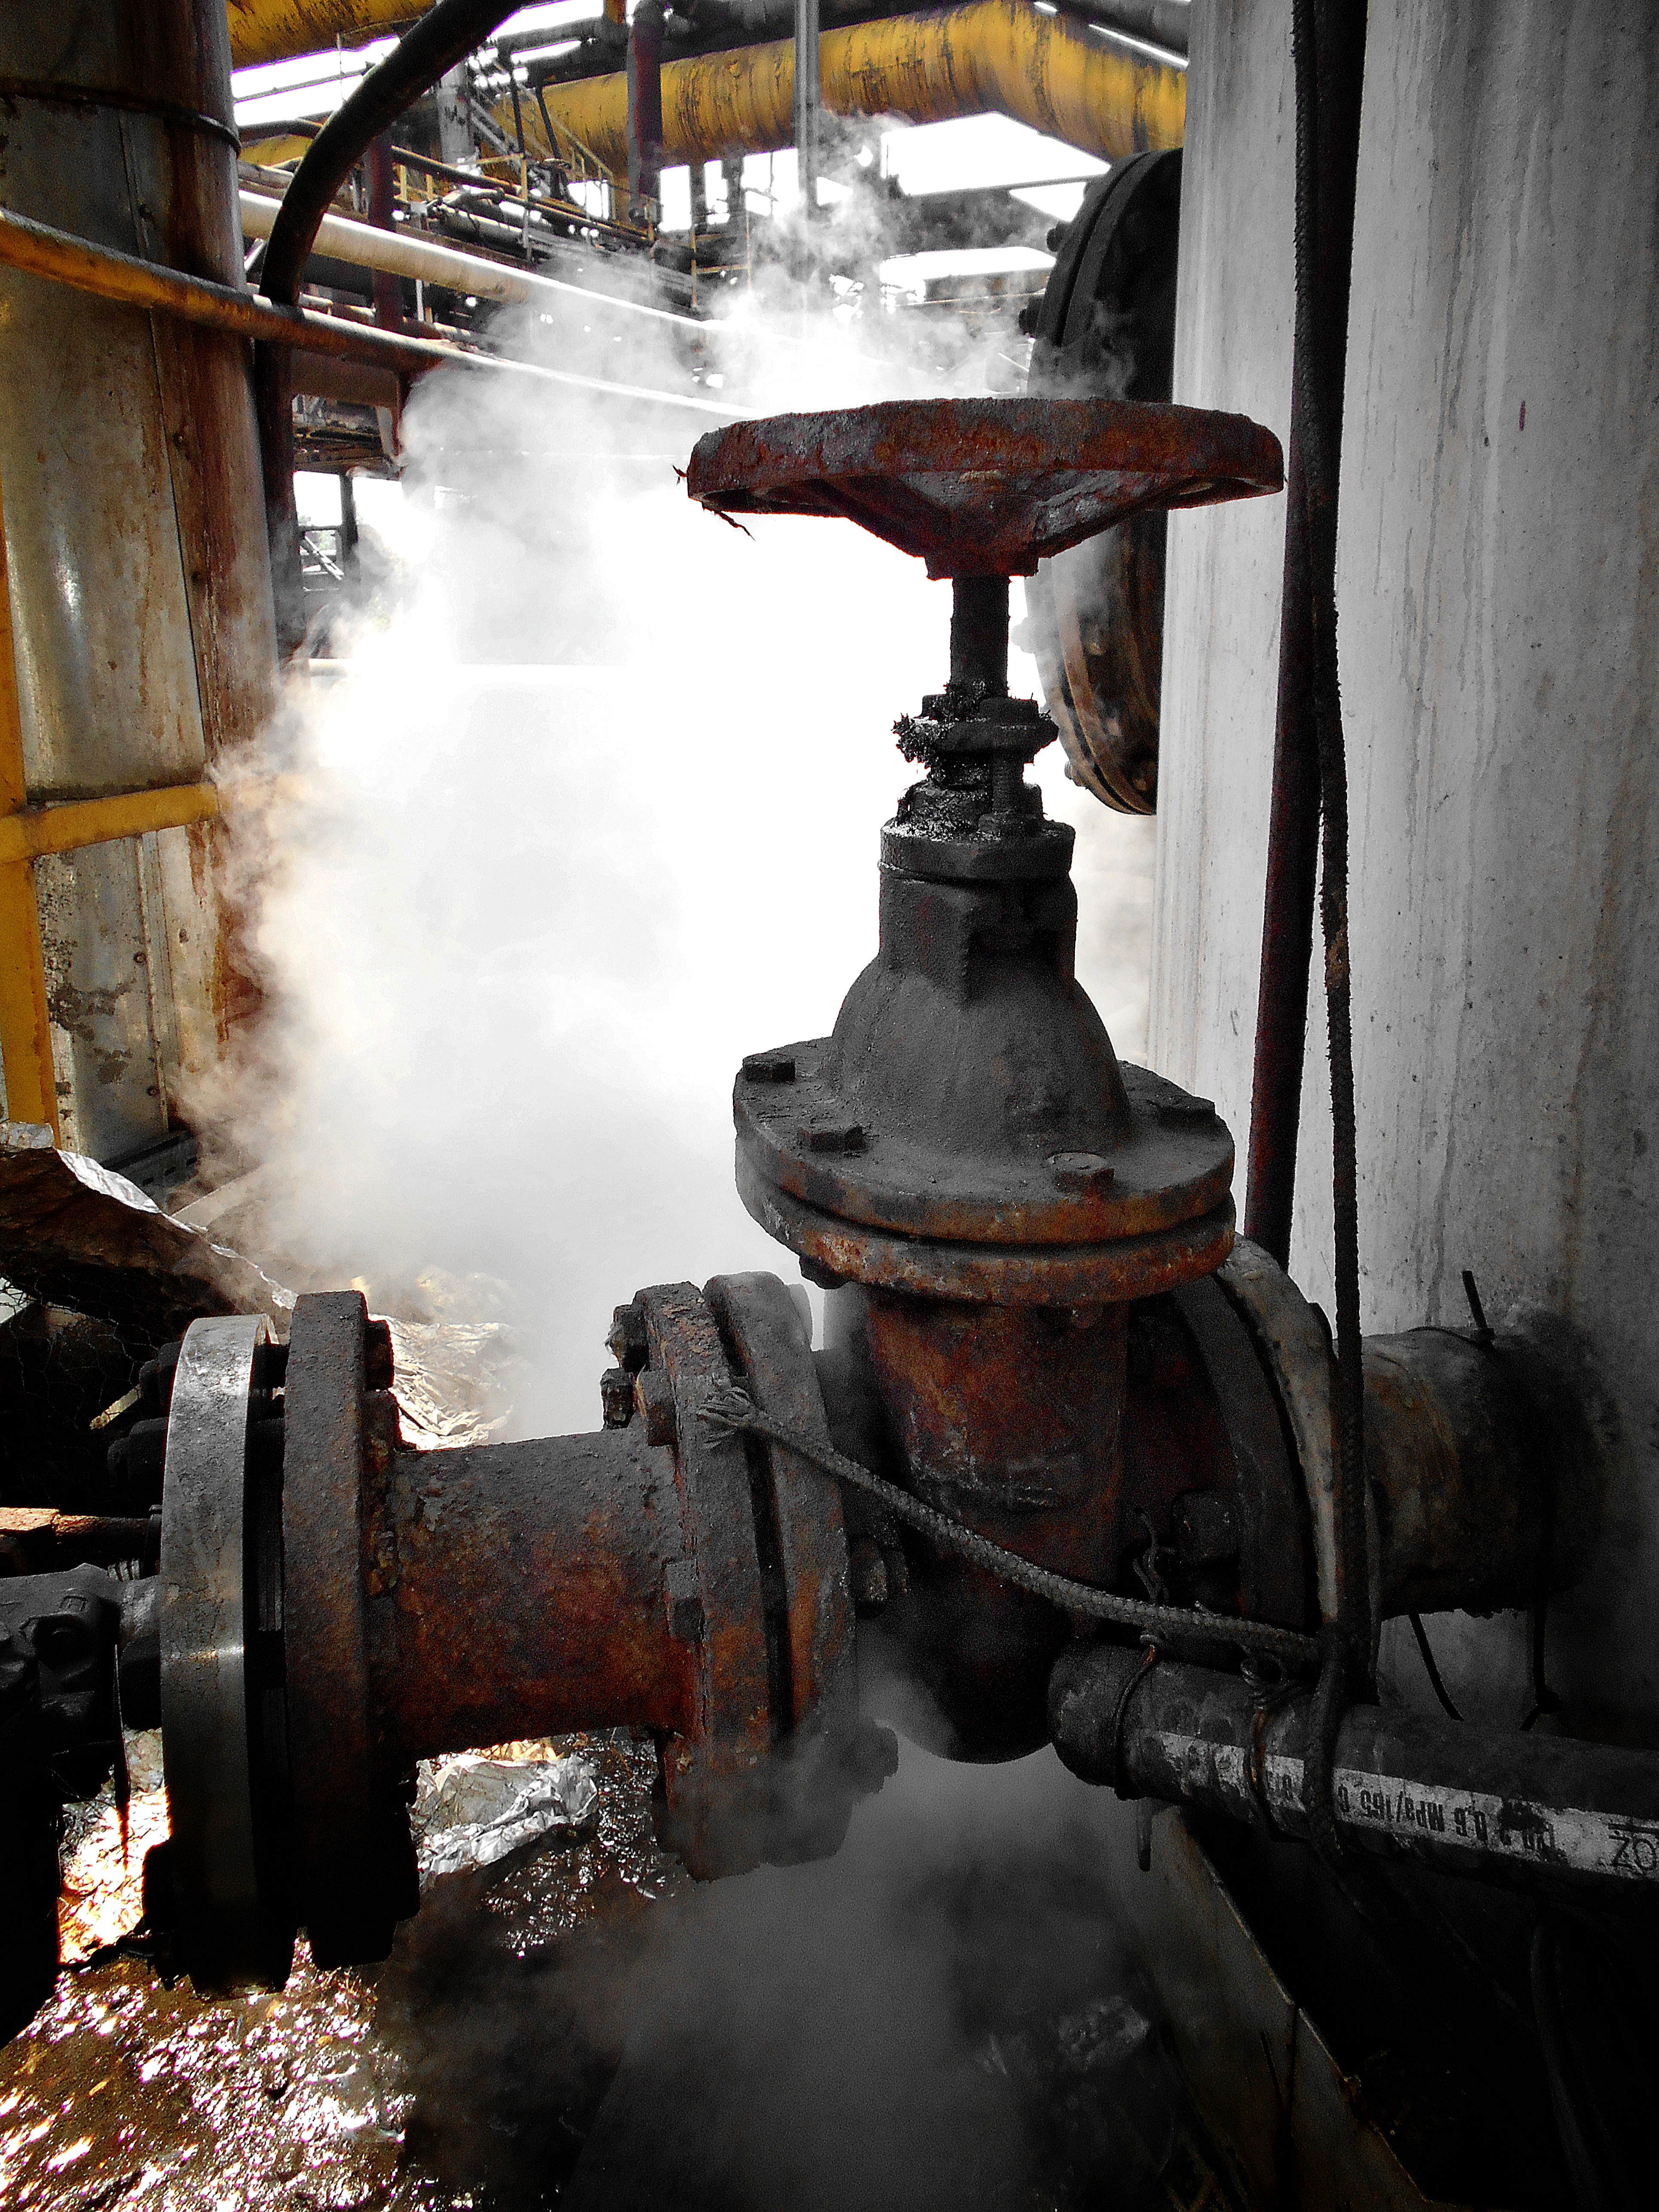
wood, technology, rust, vehicle, metal, industrial, industry, shooting, rusty, control, installation, iron, company, the industry, para, the flow of, the valve